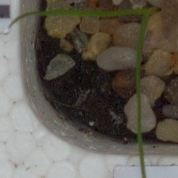
Label: loose_silkybent